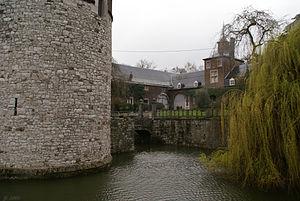
Ivoz-Ramet (Ramet), Belgique: Donjon et ferme castrale du Château de Ramet